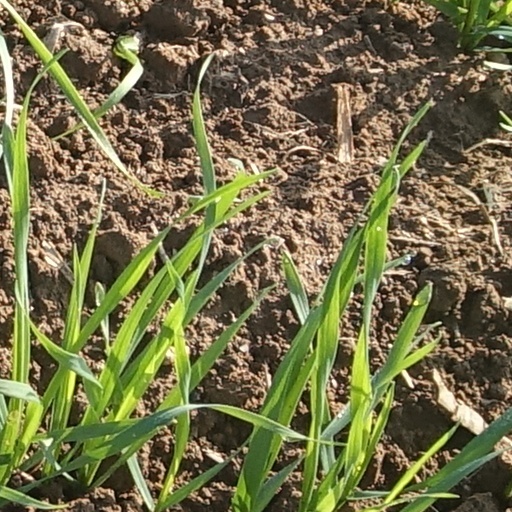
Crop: wheat